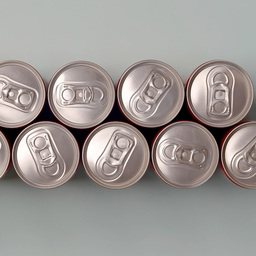
Label: metal